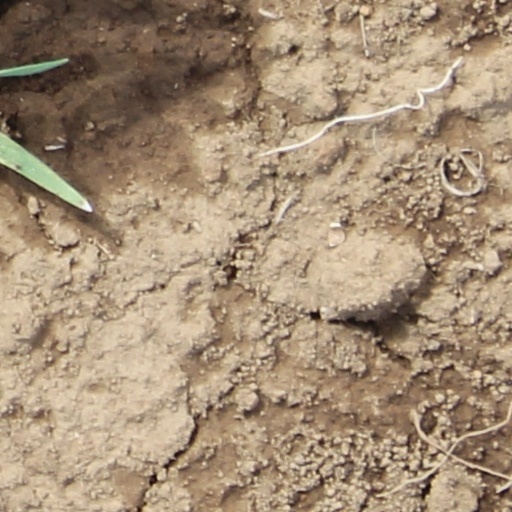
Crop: wheat